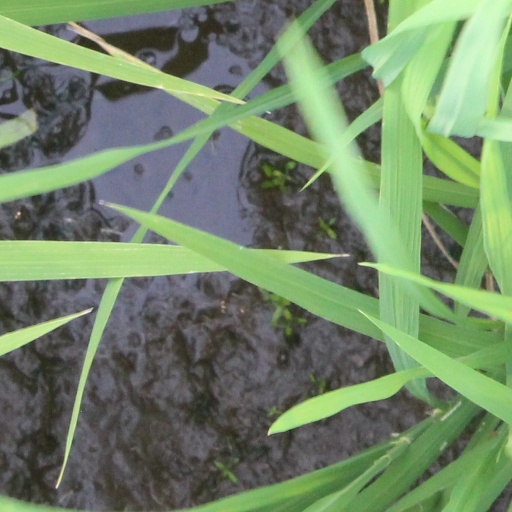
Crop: rice